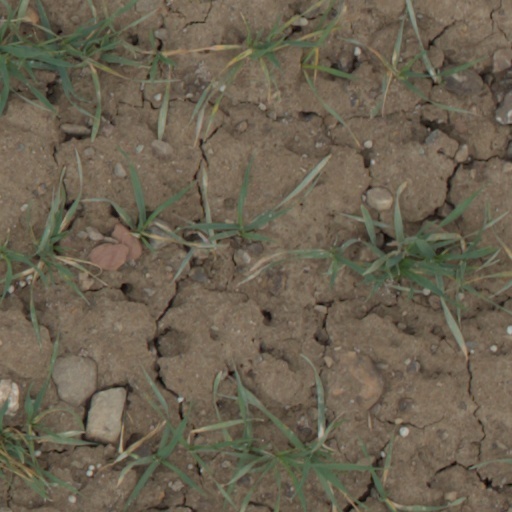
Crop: wheat